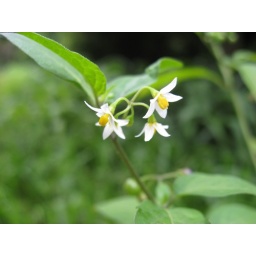
flower found beside the road